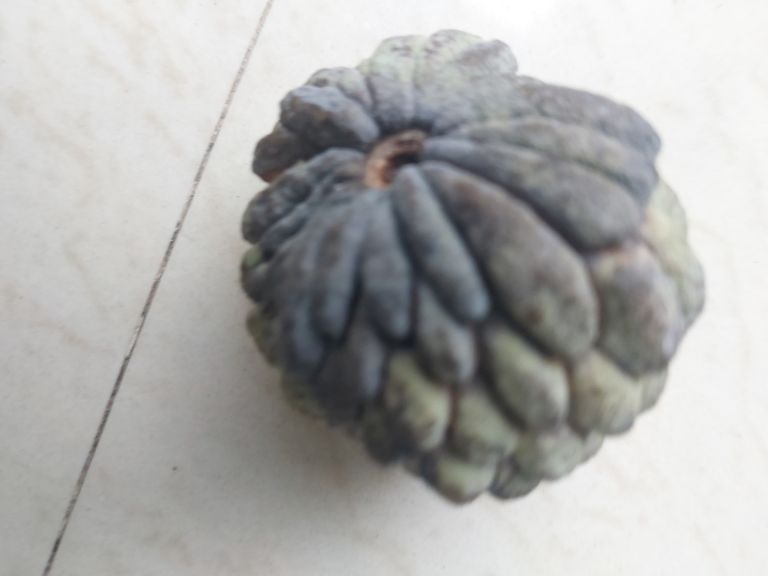
Disease label: Blank Canker